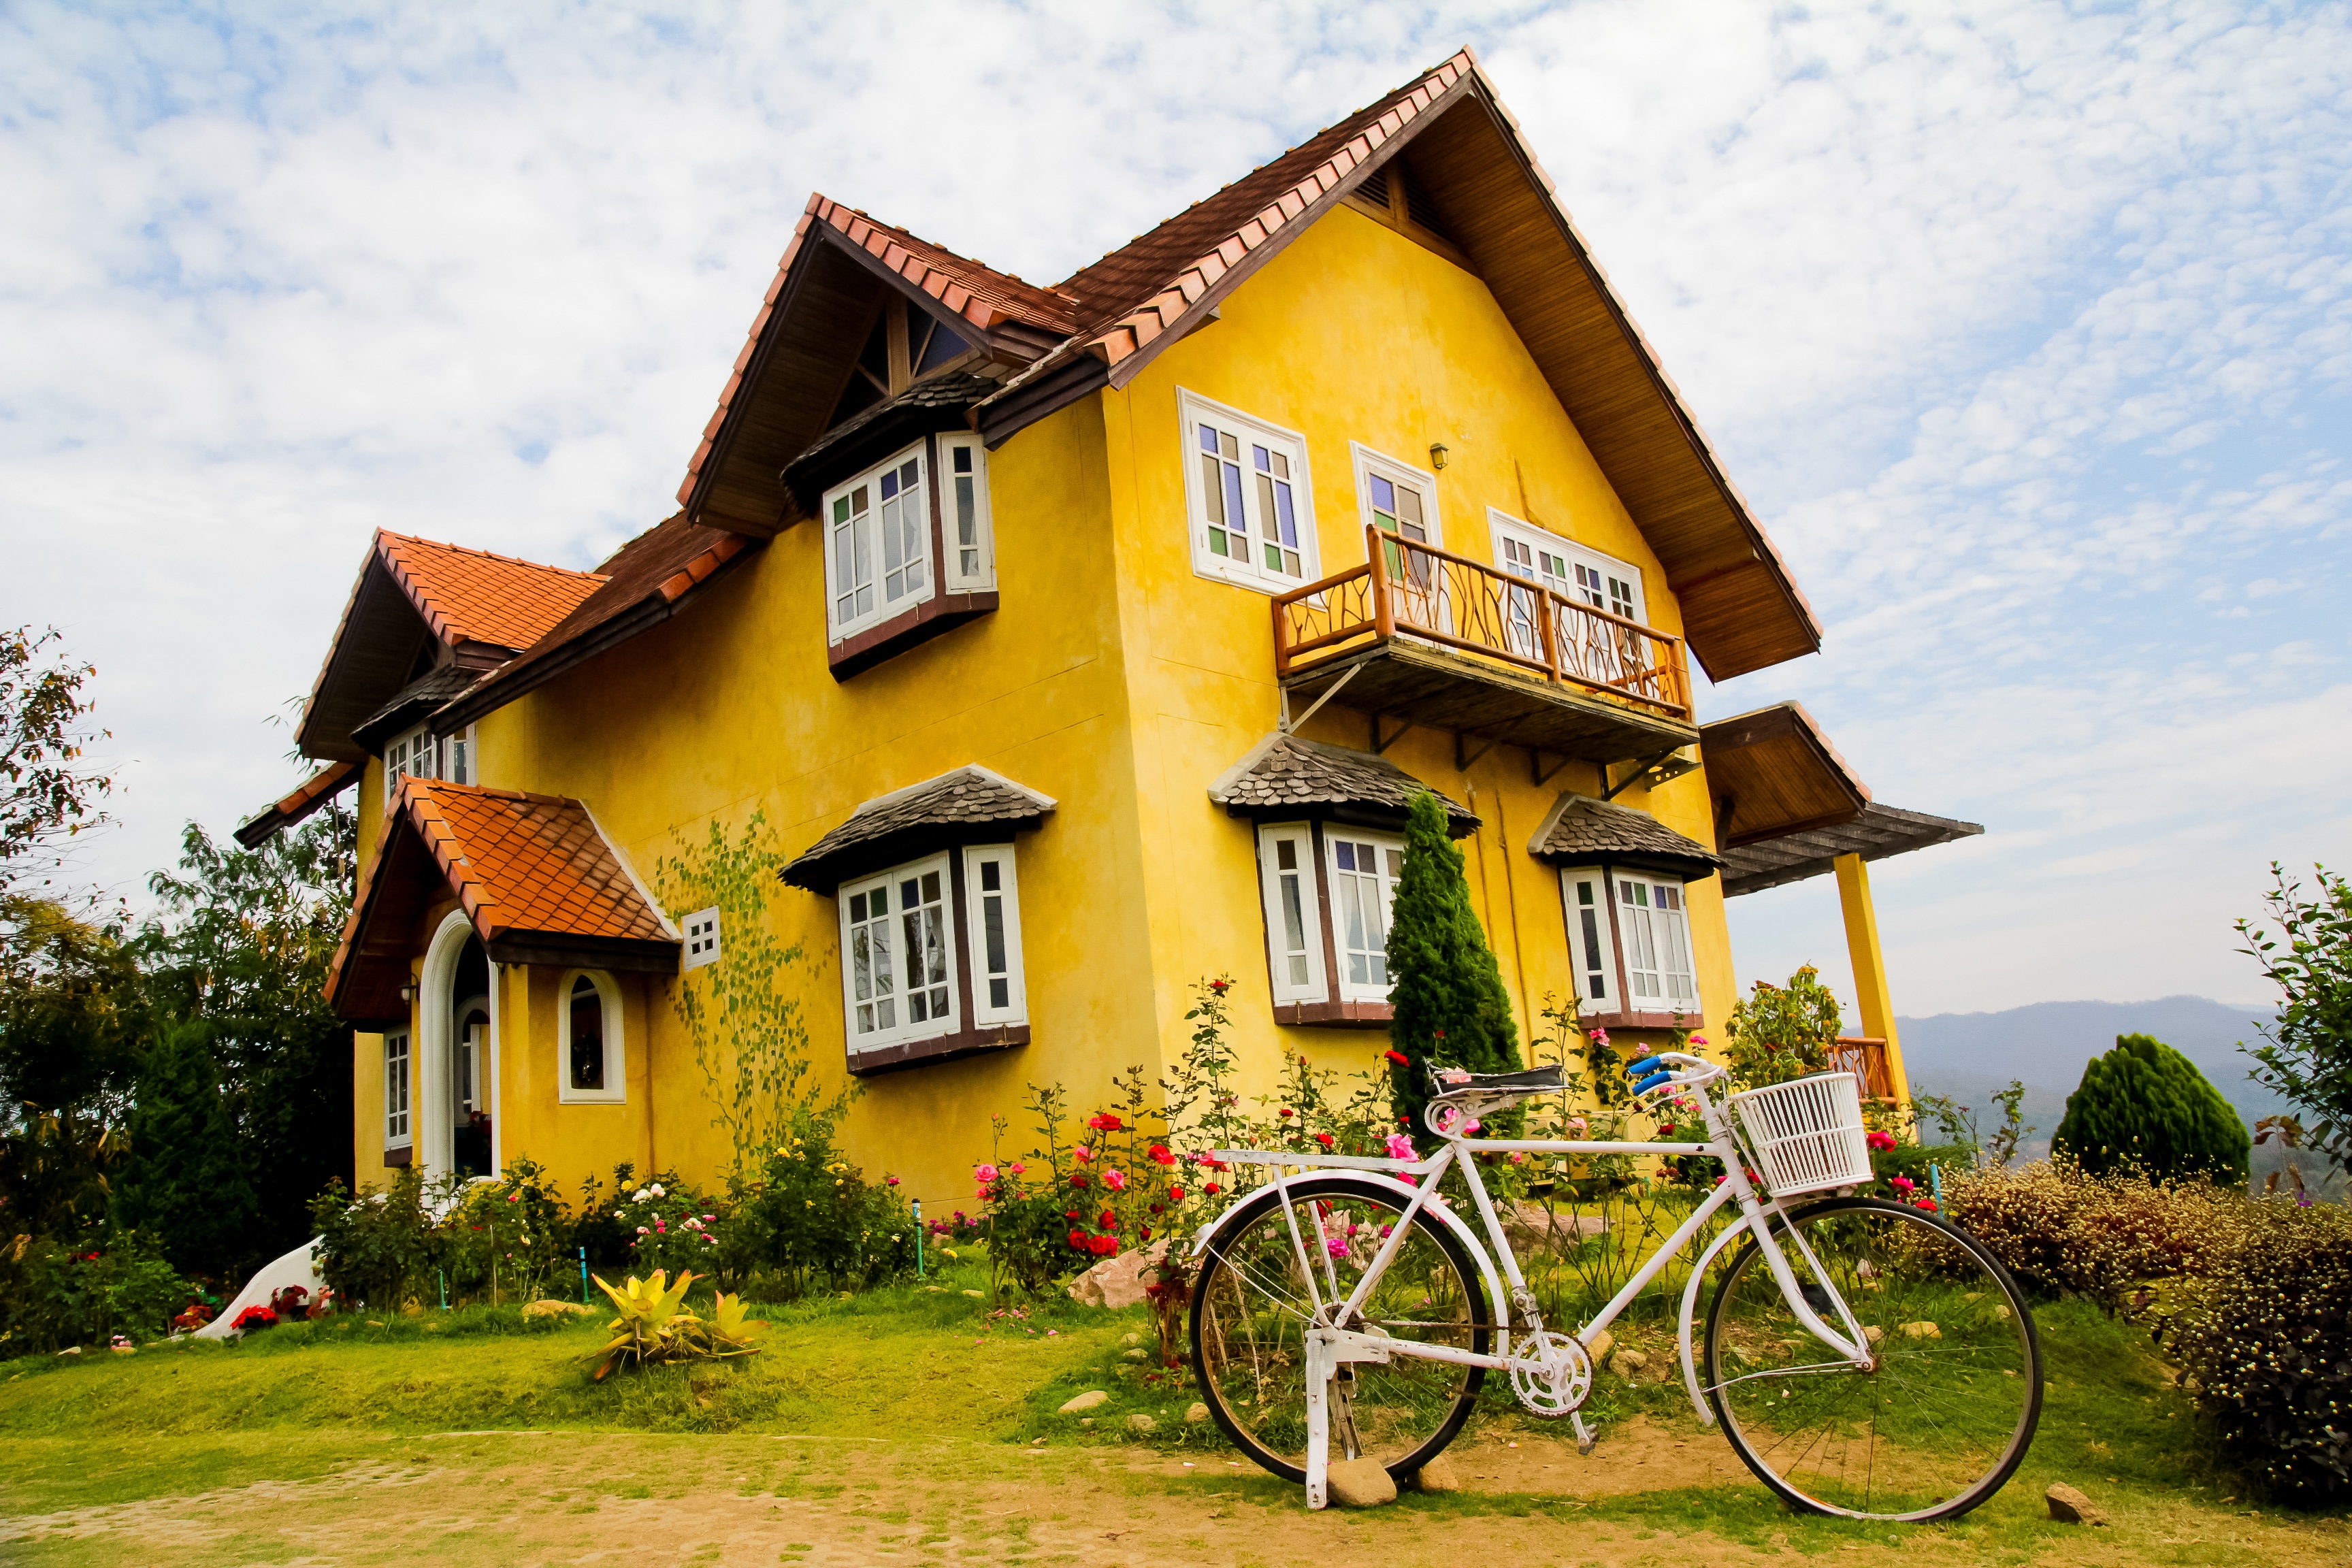
landscape, architecture, house, building, home, vacation, village, cottage, property, tourism, farmhouse, estate, rural area, residential area